Zhufan

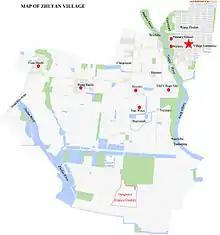
Map of Zhufan Village

Zhufan (local accent: "zhuf" or "Juf"), also called West Zhufan or Xizhufan, is an administrative village governed by Shilianghe Town of Donghai County, in the north of Jiangsu Province, China.